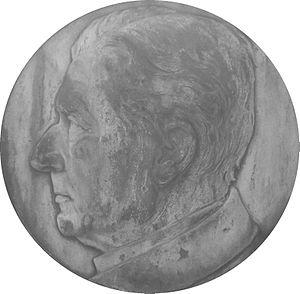
Franz Xaver Kraus
Franz Xaver Kraus var en tysk romerskkatolsk kristelig oldgransker og kirkehistoriker.